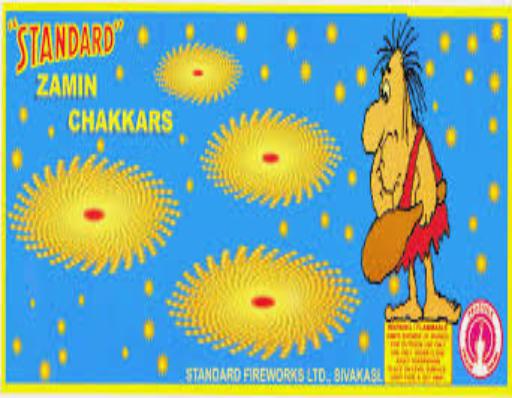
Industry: Leisure